Bath Crashers

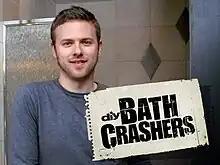

Bath Crashers is a television show on the DIY Network that features host and licensed contractor Matt Muenster surprising home owners with a brand-new bathroom.